Classroom (film)

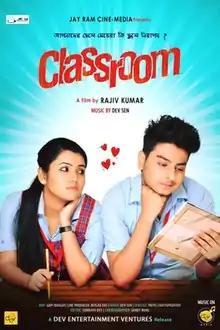
Official Poster

Classroom is a Bengali romantic drama movie which is directed by Rajiv Kumar Biswas.